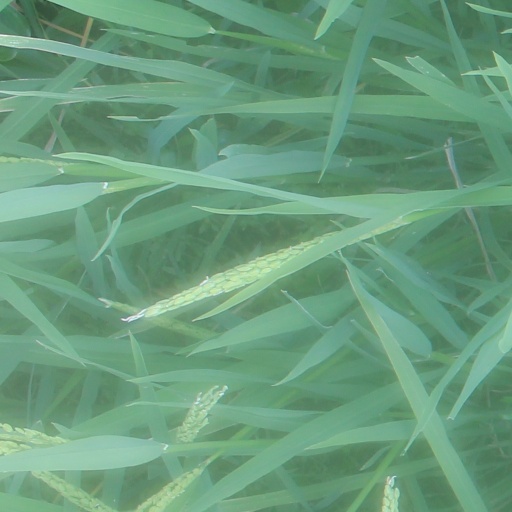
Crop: rice